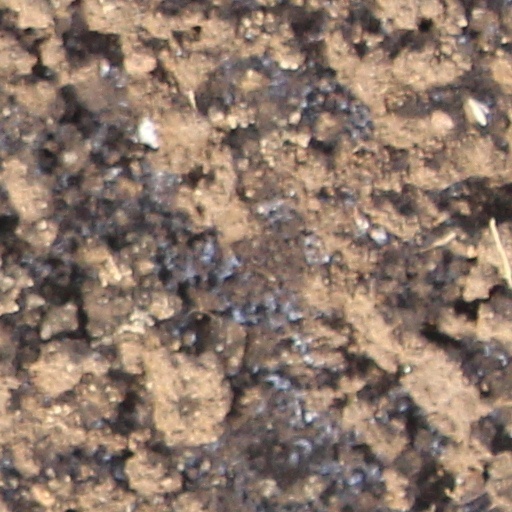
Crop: wheat